Picayune Rancheria of Chukchansi Indians

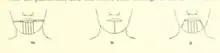
Traditional Chukchansi women's tattoos

The Picayune Rancheria of the Chukchansi Indians is affiliated to the Chukchansi Yokuts culture, indigenous to Central California. This group has occupied the San Joaquin Valley and Sierra Nevada foothills for over 12,000 years. The Chukchansi territory has traditionally spanned from the Sierra Nevada foothills to the Fresno and Chowchilla River valleys and down to the Tehachapi Mountains. Today, many Chukchansi reside near their tribal headquarters in the Picayune Rancheria, approximately 30 miles north of Fresno.